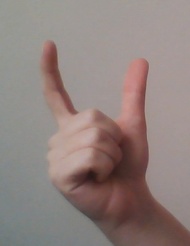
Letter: nun